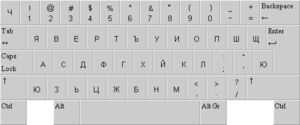
La disposition des touches d'un clavier de saisie permet de saisir les caractères de l'alphabet d'une langue sur une machine à écrire, un clavier d'ordinateur et sur certains appareils électroniques plus récents. La plupart des pays utilisent une ou plusieurs dispositions adaptées.